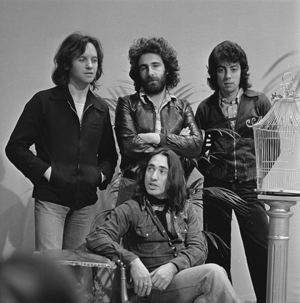
10cc est un groupe de pop rock britannique, originaire de Manchester, créé au début des années 1970 et composé à l'origine de Graham Gouldman, Eric Stewart, Kevin Godley et Lol Creme. Leur titre le plus connu est I'm Not in Love, sorti en 1975. Ils sont également à l'origine des chansons Rubber Bullets, Silly Love, Wall Street Shuffle et Dreadlock Holiday.